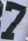
Number: 7